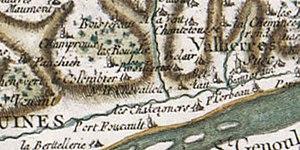
site de la Chevallette
La chapelle de la Chevalette, également connue sous le nom de Notre-Dame de la Chevalette ou Notre-Dame de Fondettes, est un édifice religieux de culte catholique voué à la Sainte Vierge. Cette chapelle, probablement érigée au cours du XVIIIᵉ siècle, est située sur le territoire de Fondettes, dans l'ancienne commune devenu quartier de Vallières, en Indre-et-Loire.